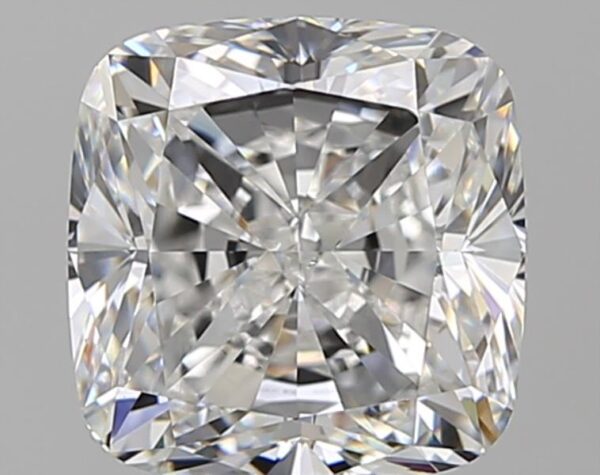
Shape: cushion
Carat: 3.63
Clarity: VS1
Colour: E
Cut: EX
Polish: EX
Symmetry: EX
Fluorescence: N
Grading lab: GIA
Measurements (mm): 8.53 x 8.33 x 5.76